Rockwell X-30

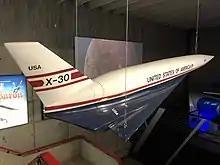
An older design model on display at the U.S. Space & Rocket Center in Huntsville, Alabama; note the conical nose and single-dorsal fin tail that distinguishes it from the newer model.

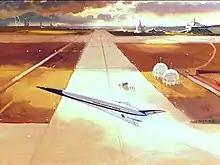
A 1986 artist's concept of the NASP on liftoff

The NASP concept is thought to have been derived from the "Copper Canyon" project of the Defense Advanced Research Projects Agency (DARPA), from 1982 to 1985. In his 1986 State of the Union Address, President Ronald Reagan called for "a new "Orient Express" that could, by the end of the next decade, take off from Dulles Airport, accelerate up to 25 times the speed of sound, attaining low earth orbit or flying to Tokyo within two hours".